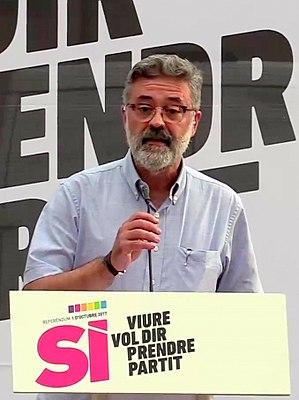
Carles Riera i Albert, né en 1960, est un sociologue, thérapeute et militant politique catalan.